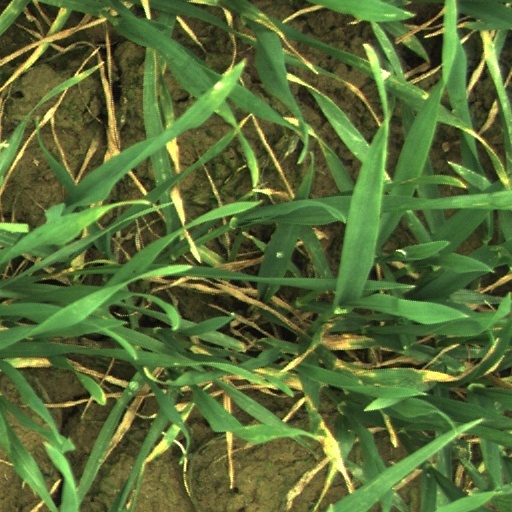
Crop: wheat